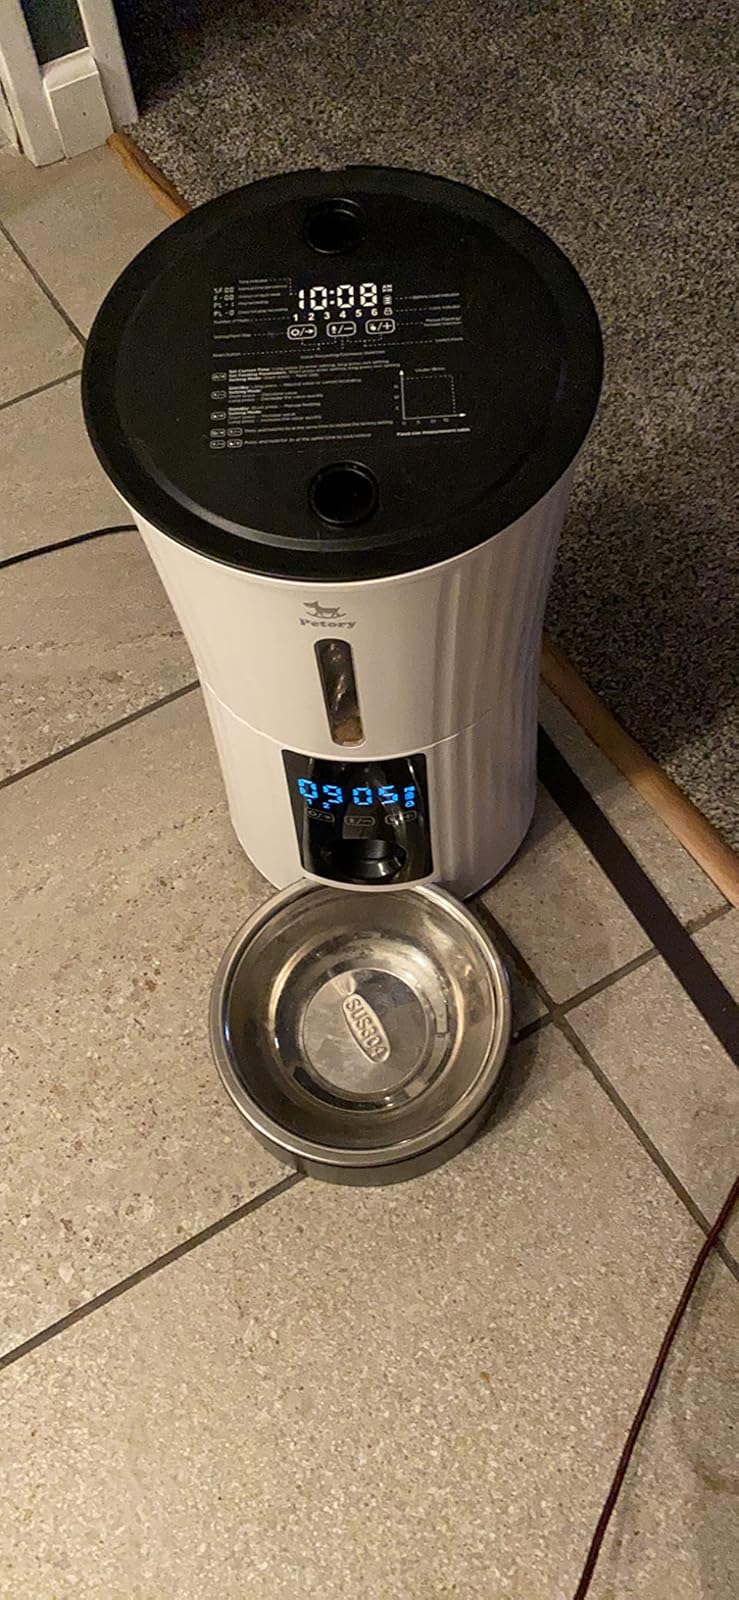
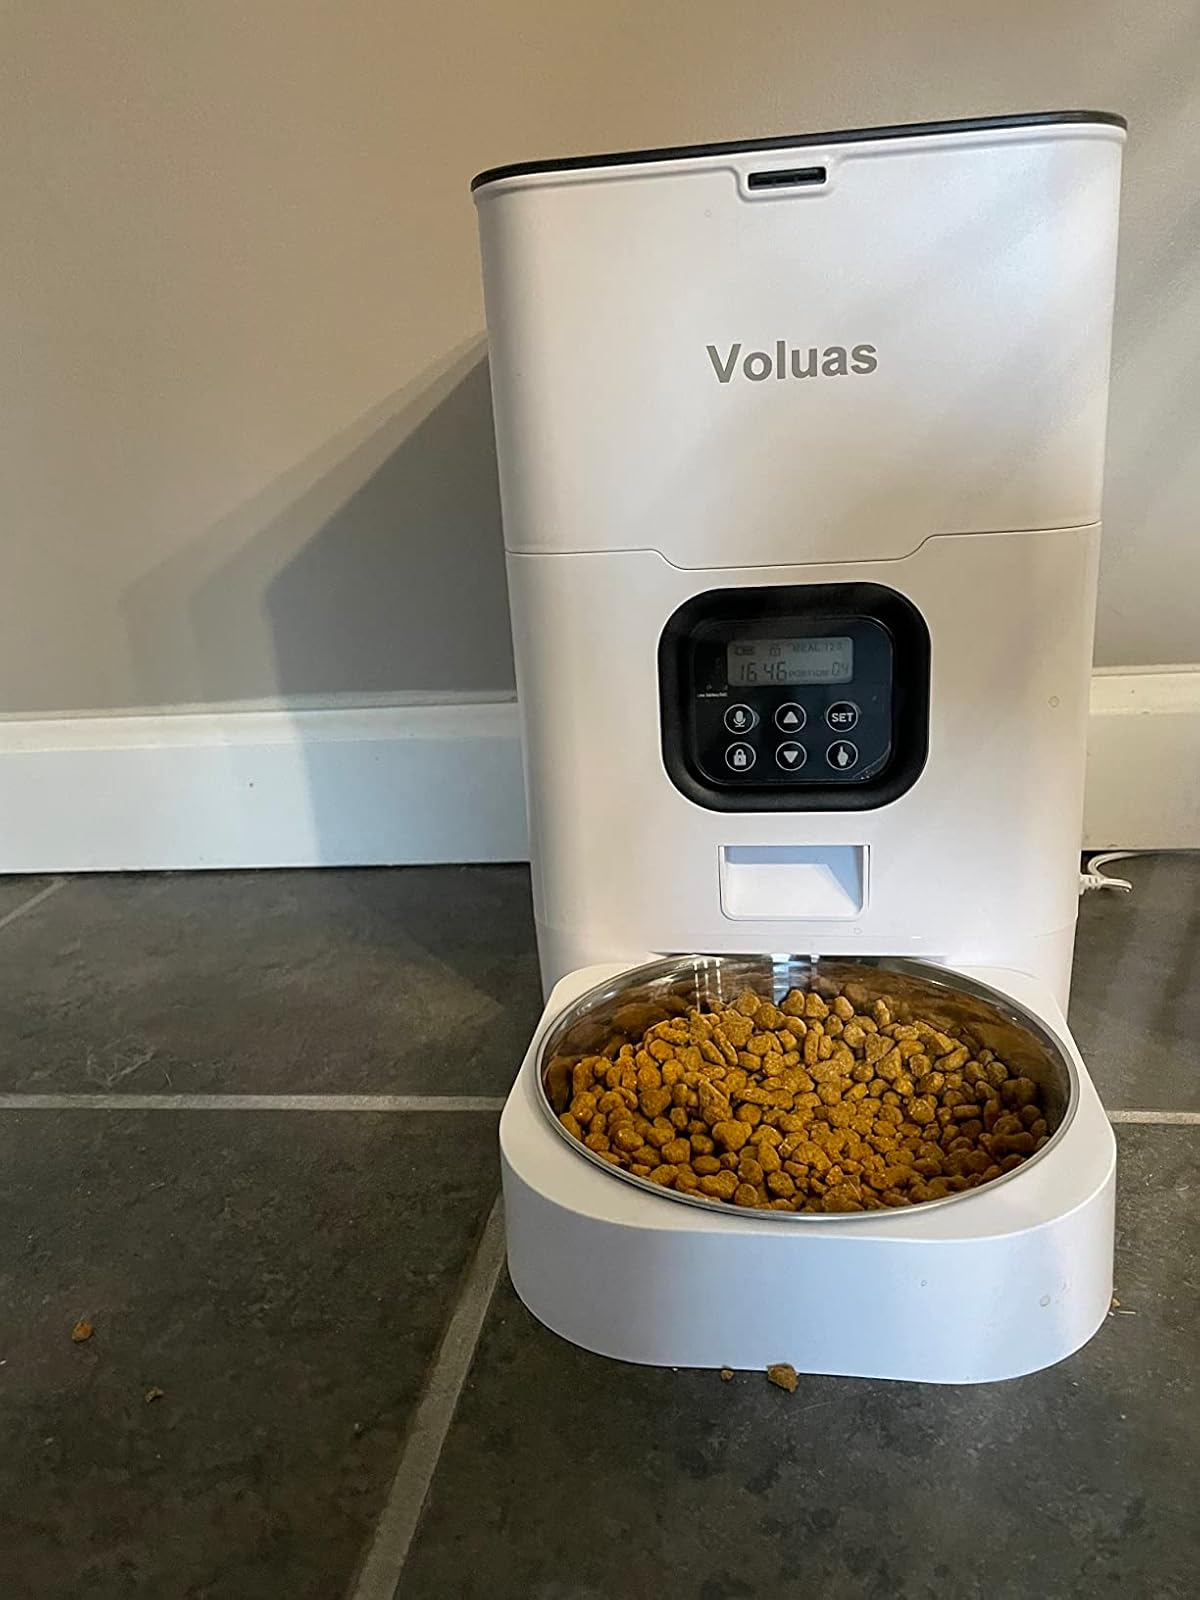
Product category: items_feeder
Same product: no